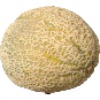
Label: cantaloupe